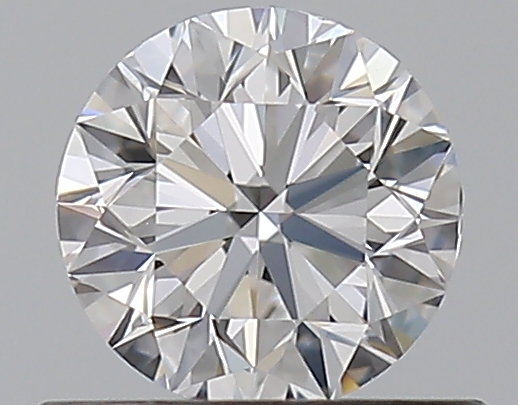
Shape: round
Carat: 0.5
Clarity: VS2
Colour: D
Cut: VG
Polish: EX
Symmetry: VG
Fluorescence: N
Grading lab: GIA
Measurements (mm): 4.95 x 4.99 x 3.18